North Carolina Highway 60

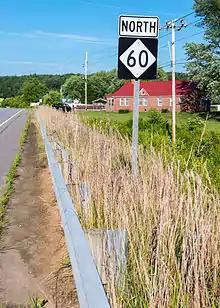
NC 60 sign, near Culberson

NC 60 is a continuation of SR 60 Spur. From the Georgia state line to US 64/US 74, the entire route is four-lane with a center turning lane throughout (though the road in Georgia is only two-lanes wide). It also serves to connect the community of Culberson, which lays close to the state line.